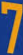
Number: 7